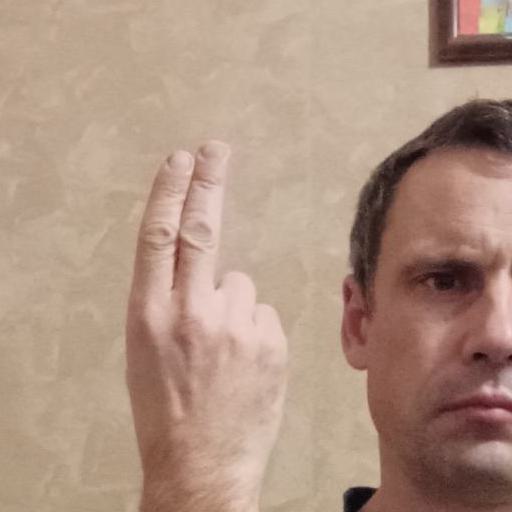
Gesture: two_up_inverted